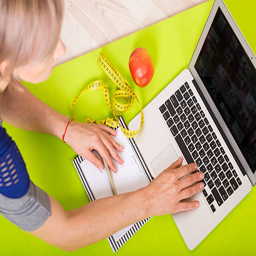
woman working at the laptop